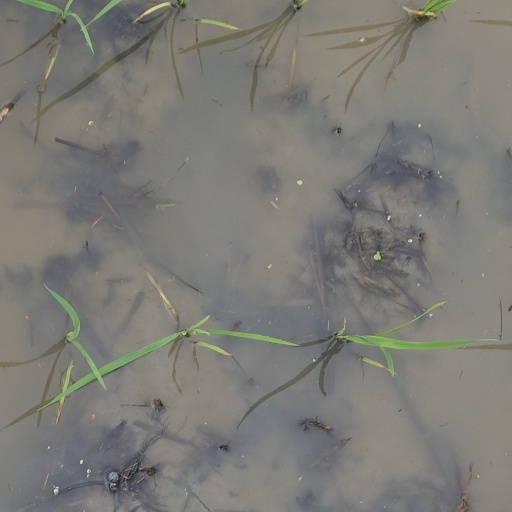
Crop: rice